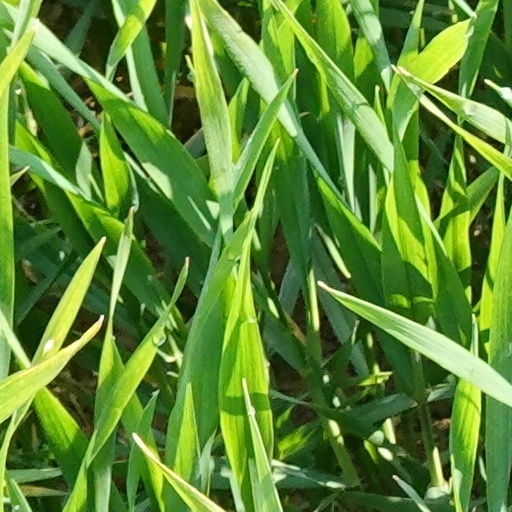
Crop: wheat